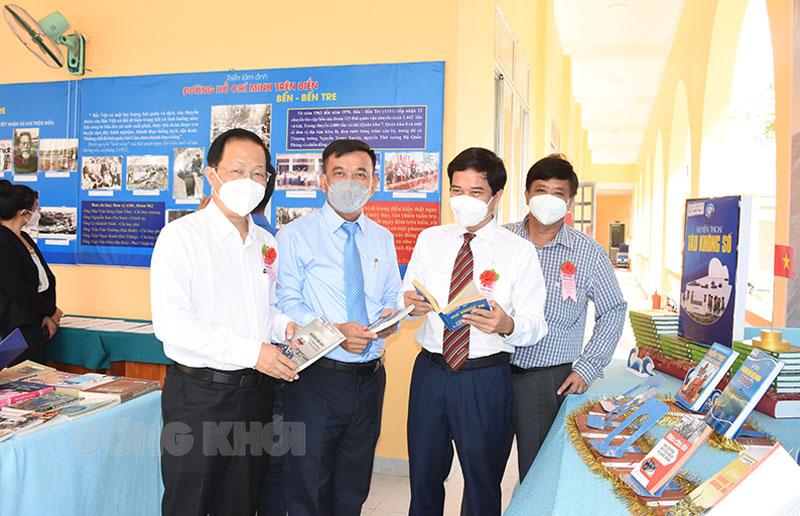
có những cuốn sách đang được cầm ở trên tay của nhóm người